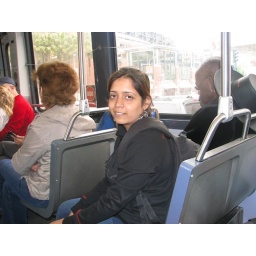
Me - in the bus from SFO train stn to